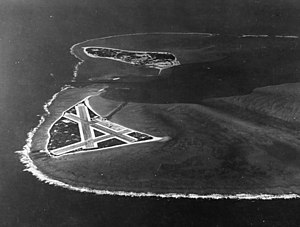
Slaget om Midway / Forudgående aktiviteter / Angrebsplanen
Et luftfoto af atollen Midway, taget nogle måneder før det japanske angreb
Slaget om Midway var et søslag mellem den japanske og den amerikanske flåde ved Midwayøerne i Stillehavet under 2. verdenskrig. Slaget var fremkaldt af Japan og varede fra 4. til 7. juni 1942. Det fandt sted seks måneder efter det japanske angreb på Pearl Harbor, der førte til krigstilstand mellem Japan og USA, og omkring en måned efter slaget ved Koralhavet. Slaget om Midway resulterede i, at USA's styrker afviste angrebet og ødelagde 4 japanske hangarskibe og en tung krydser mod et eget tab af et hangarskib og en destroyer.